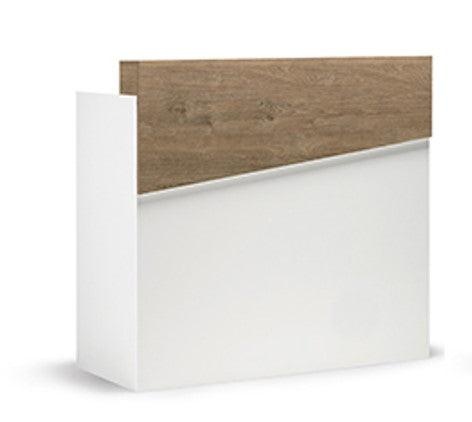
Banco Reception e Mobile Cassa 120 cm MADE IN ITALY | PENNY
Il bancone reception PENNY, con le sue linee moderne e semplici , è il modo giusto per accogliere i vostri clienti. La struttura in legno nobilitato bianco , con spessore di 18 mm, rende la struttura solida ed elegante. Il frontale del banco reception PENNY è disponibile in diversi colorazioni: bianco, rovere o cemento. Dotato di serie di un cassetto con chiave, un vano con antina ed un passacavo dal diametro di 60 mm, rende il lavoro di cassa molto confortevole. Disponibile anche con fascia luminosa led posta sotto la diagonale del frontale. Prodotto progettato e costruito in Italia. TEMPI DI SPEDIZIONE 5/10 GIORNI. Caratteristiche del bancone per reception: Misure: 120 x 55 x h115 cm. Peso: 65 kg. Cassetto con chiave. Vano con antina. N°1 passacavo 60 mm di diametro. Opzione: fascia luminosa led Accessori a articoli correlati per completare una reception per centro estetico, salone tattoo o studio medico:
Brand: PolirOne Shop
Category: Business & Industrial > Hotel & Hospitality > Hotel Supplies > Reception Desks & Counters